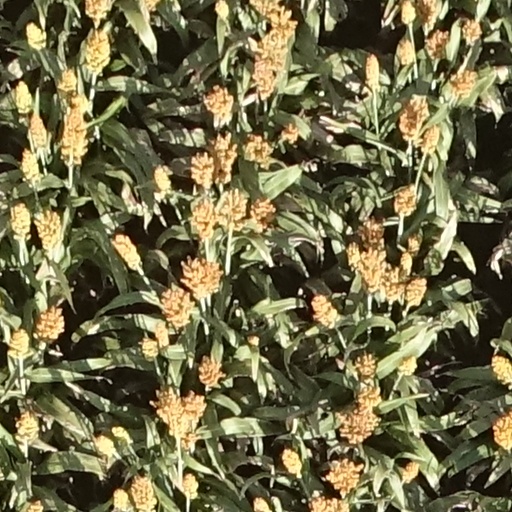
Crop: sorghum